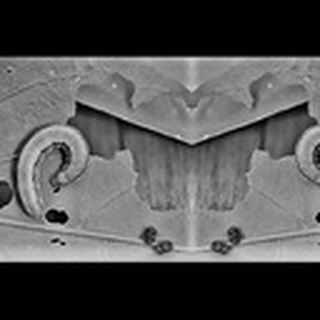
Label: cotton_army_worm